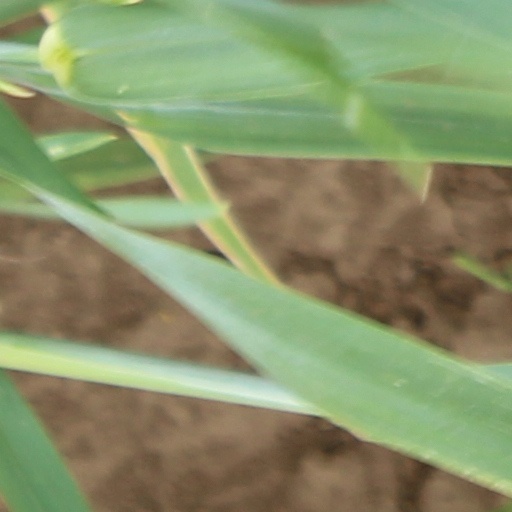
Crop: wheat